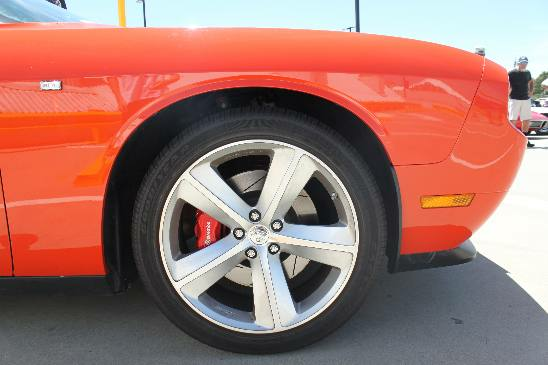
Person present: No